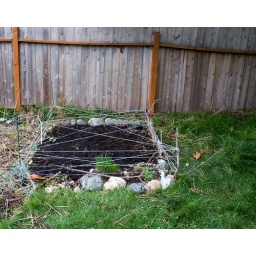
The cat fence is in place...